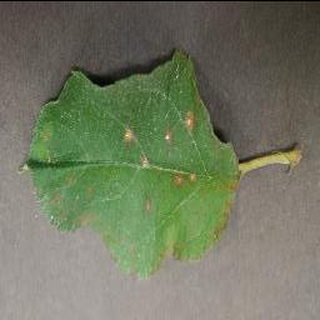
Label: apple_cedar_apple_rust